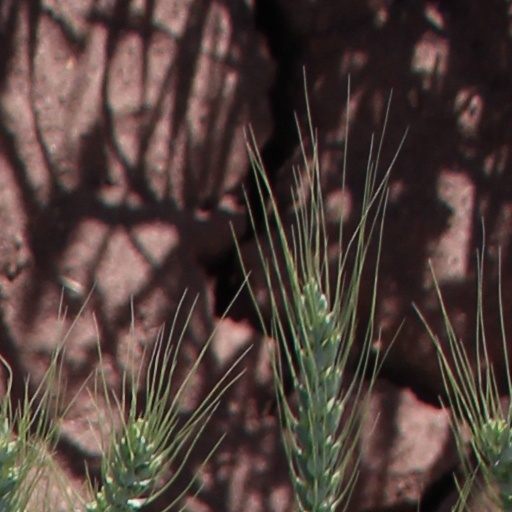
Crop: wheat